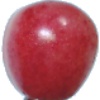
Label: cherry_rainier